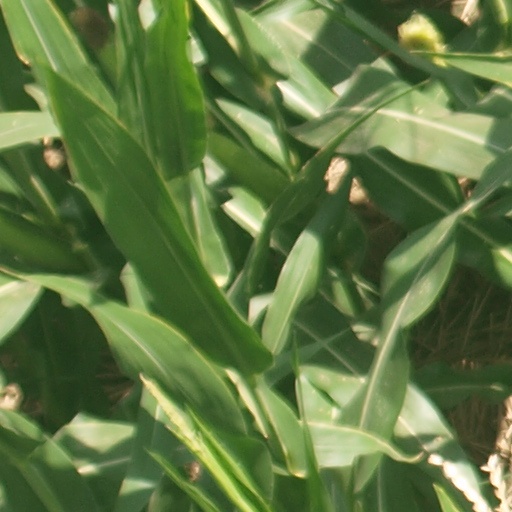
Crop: maize; corn